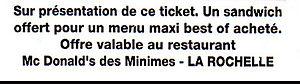
Exemple de franglais
Le franglais, mot-valise formé des mots « français » et « anglais », désigne une langue française fortement anglicisée, dans l'expression écrite comme orale. Il s'agit d'un ensemble de mots empruntés à l'anglais et de tournures syntaxiques calquées sur l'anglais, introduits dans la langue française. Il est fréquemment évoqué comme repoussoir par les tenants de la pureté de la langue française, contre l'invasion des anglicismes